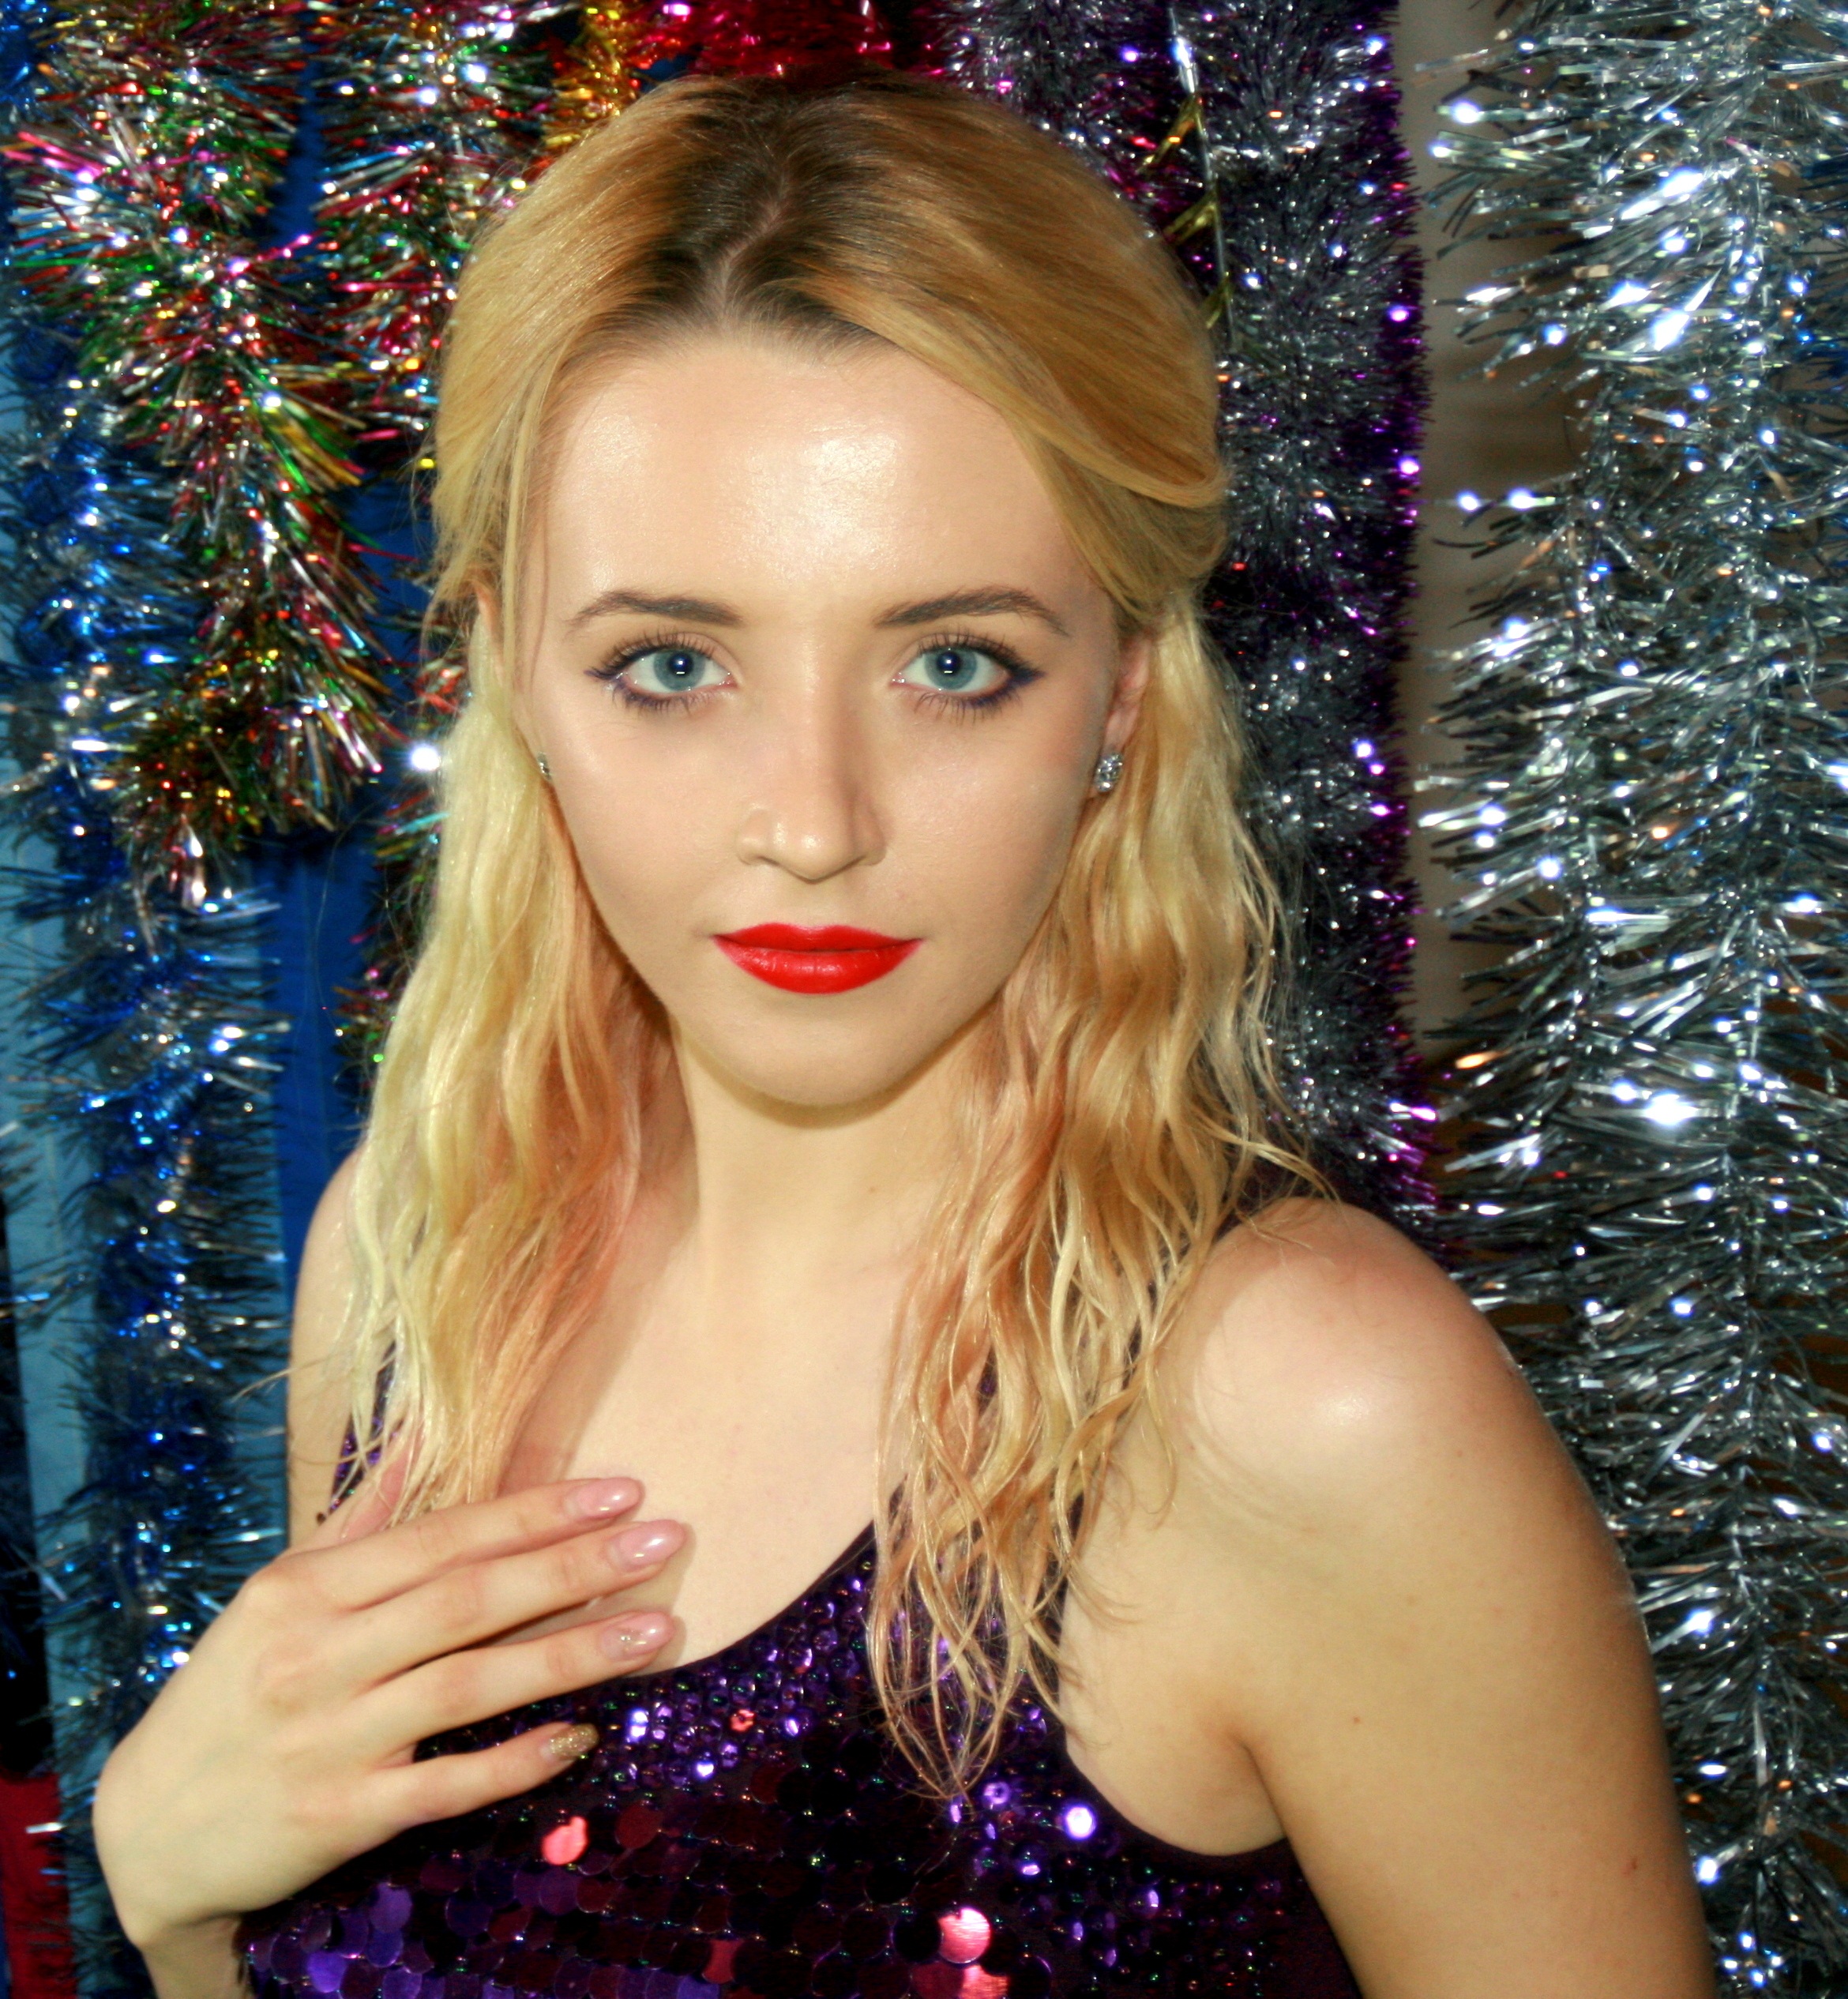
girl, hair, portrait, model, shine, fashion, lady, christmas, blonde, lip, hairstyle, long hair, dress, holidays, eye, tinsel, beauty, blond, organ, photo shoot, brown hair, supermodel